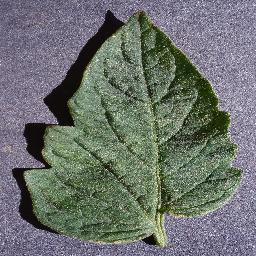
Label: Tomato___healthy